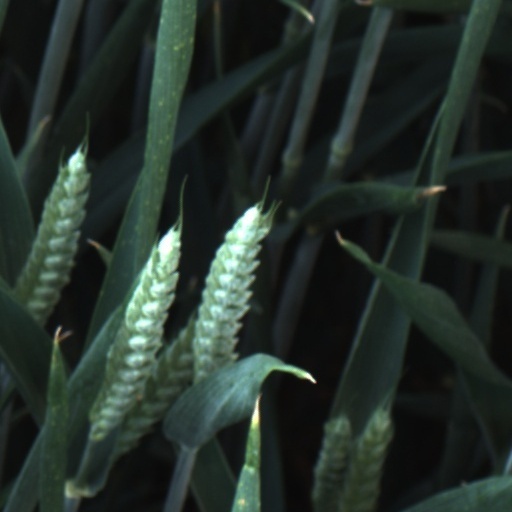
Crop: wheat